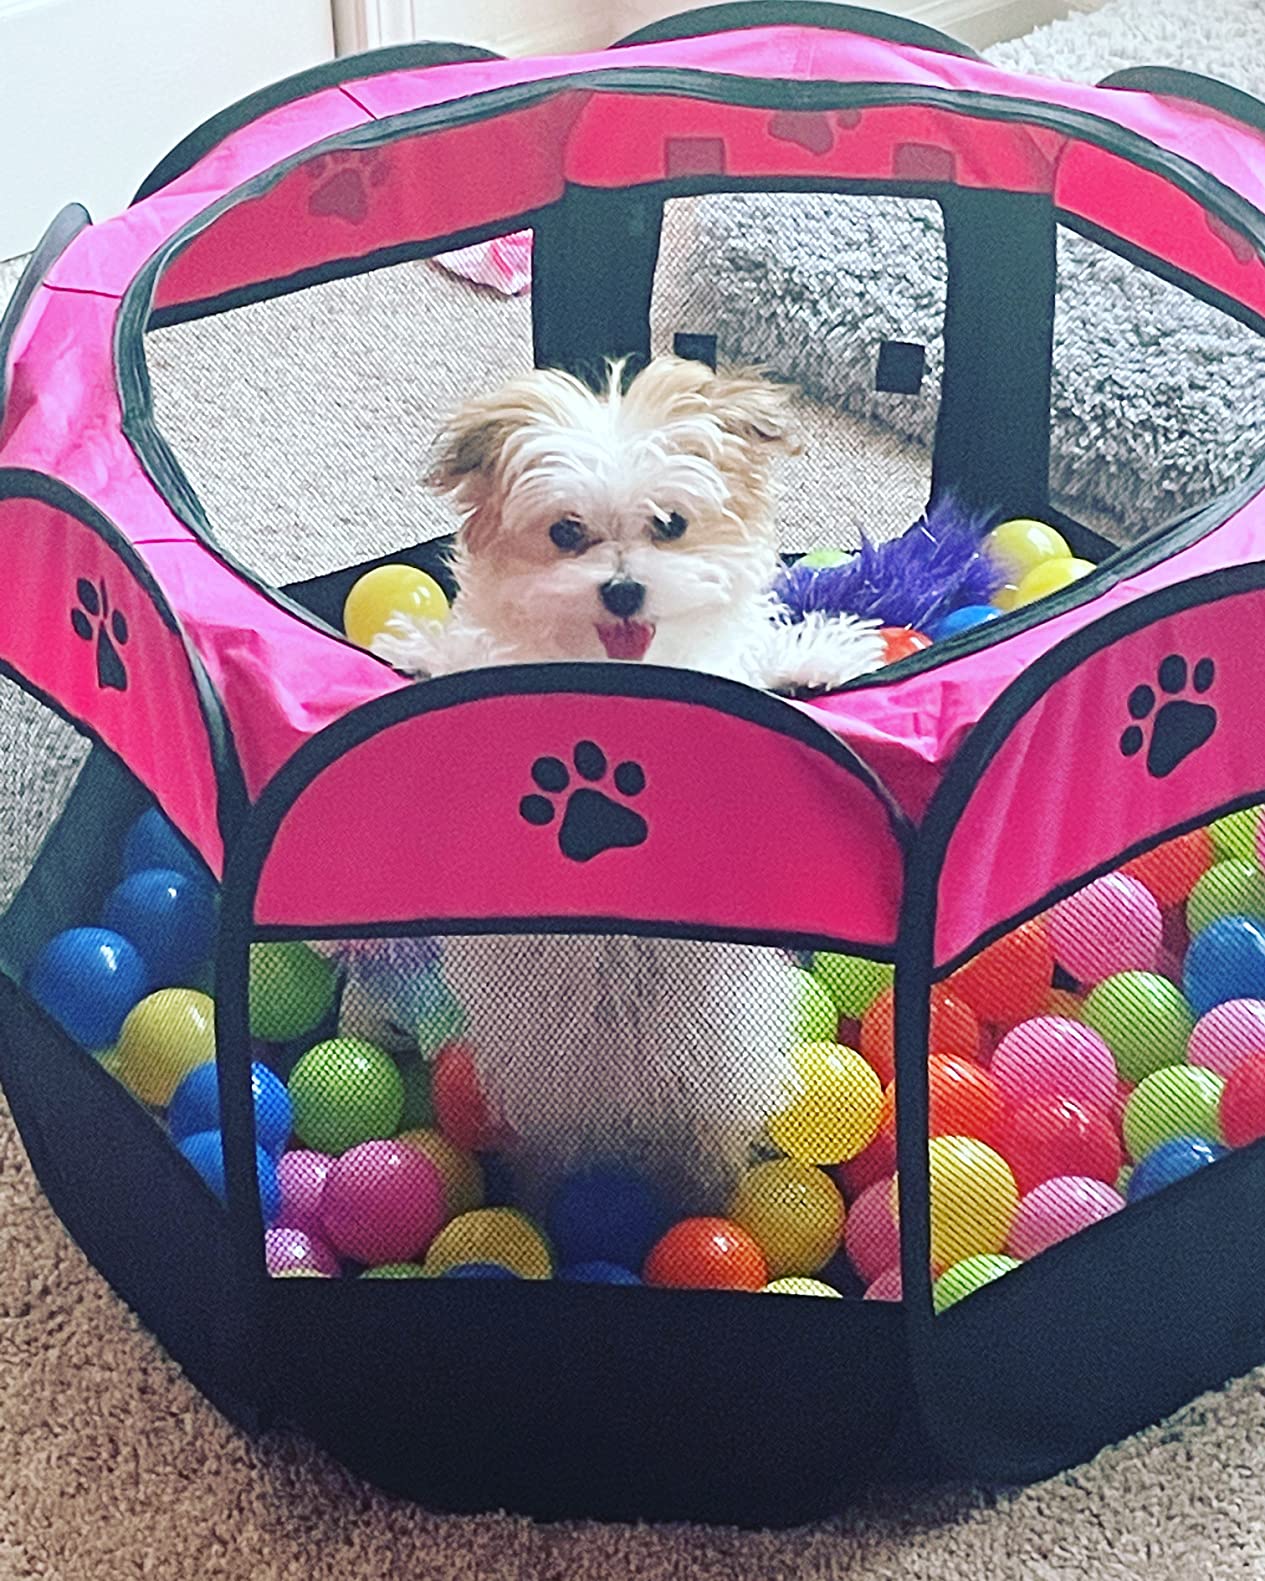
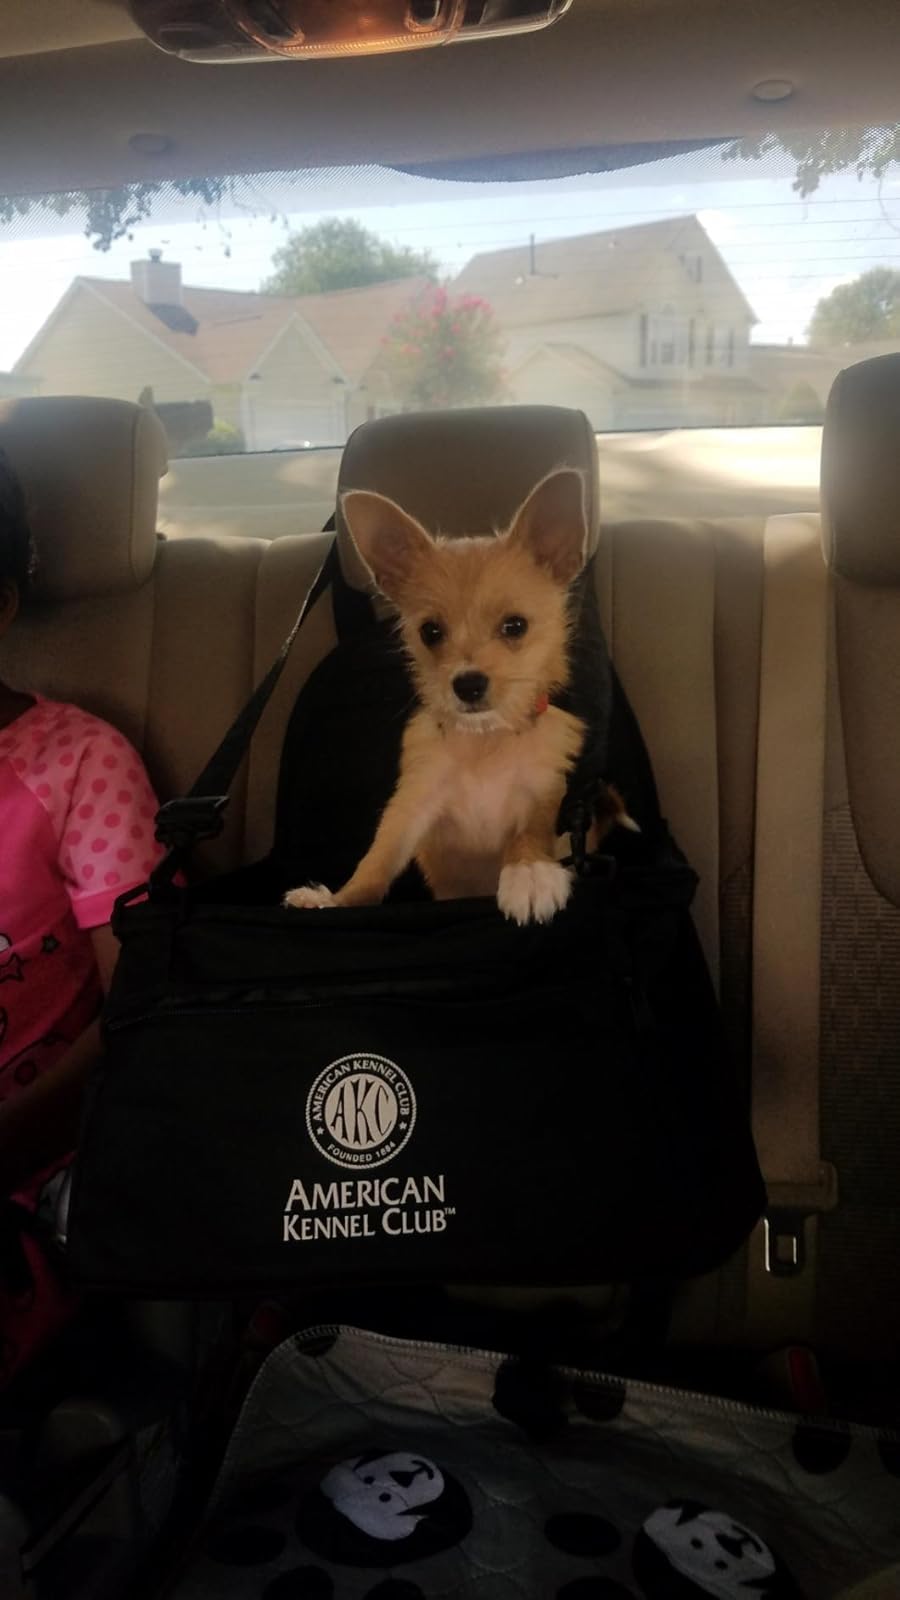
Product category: items_kennel
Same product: no